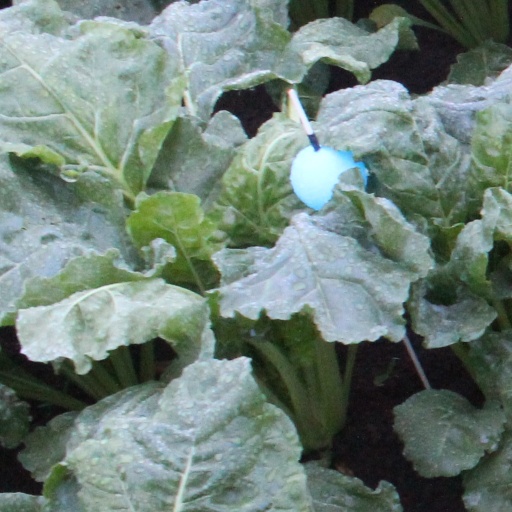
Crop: sugar beet